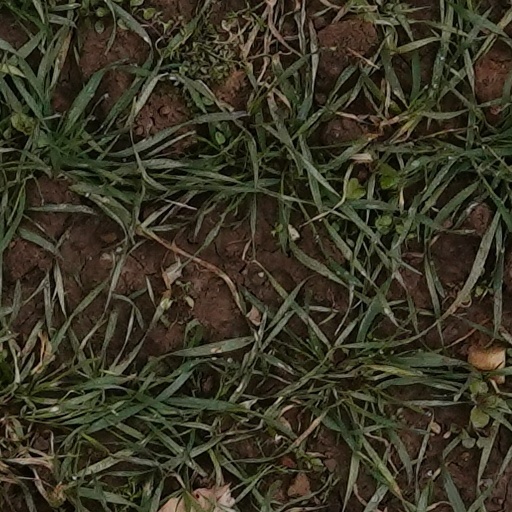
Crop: wheat